Booty (Jennifer Lopez song)

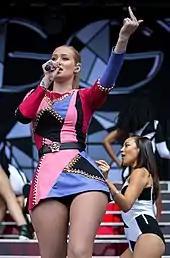
Iggy Azalea contributed a verse to the single version of "Booty".

In 2014, Lopez received a demo of a song called "Big Booty", produced by Diplo, and was encouraged to record the track, with everybody indicating that it was the type of track she needed to do. However, Lopez claimed: "Never in my life will I do a song called 'Big Booty', it would never happen," explaining that she felt it was going to be a joke and the album was very important. After some reluctance, Lopez ended up writing the track and played the demo in her car to see if it would work. While playing some tracks in her car, with her twins, Lopez stated that they instantly loved that the track: "As soon as they heard 'Big Booty' they went crazy. They loved this song and because of that I recorded it," she admitted. During a brunch where she debuted multiple songs from "A.K.A.", Lopez spoke of the track, saying: "I didn't allow myself to be put in a box. On this album, I did all of it. This is who I am and I have to embrace all of that and be as honest as I can be."